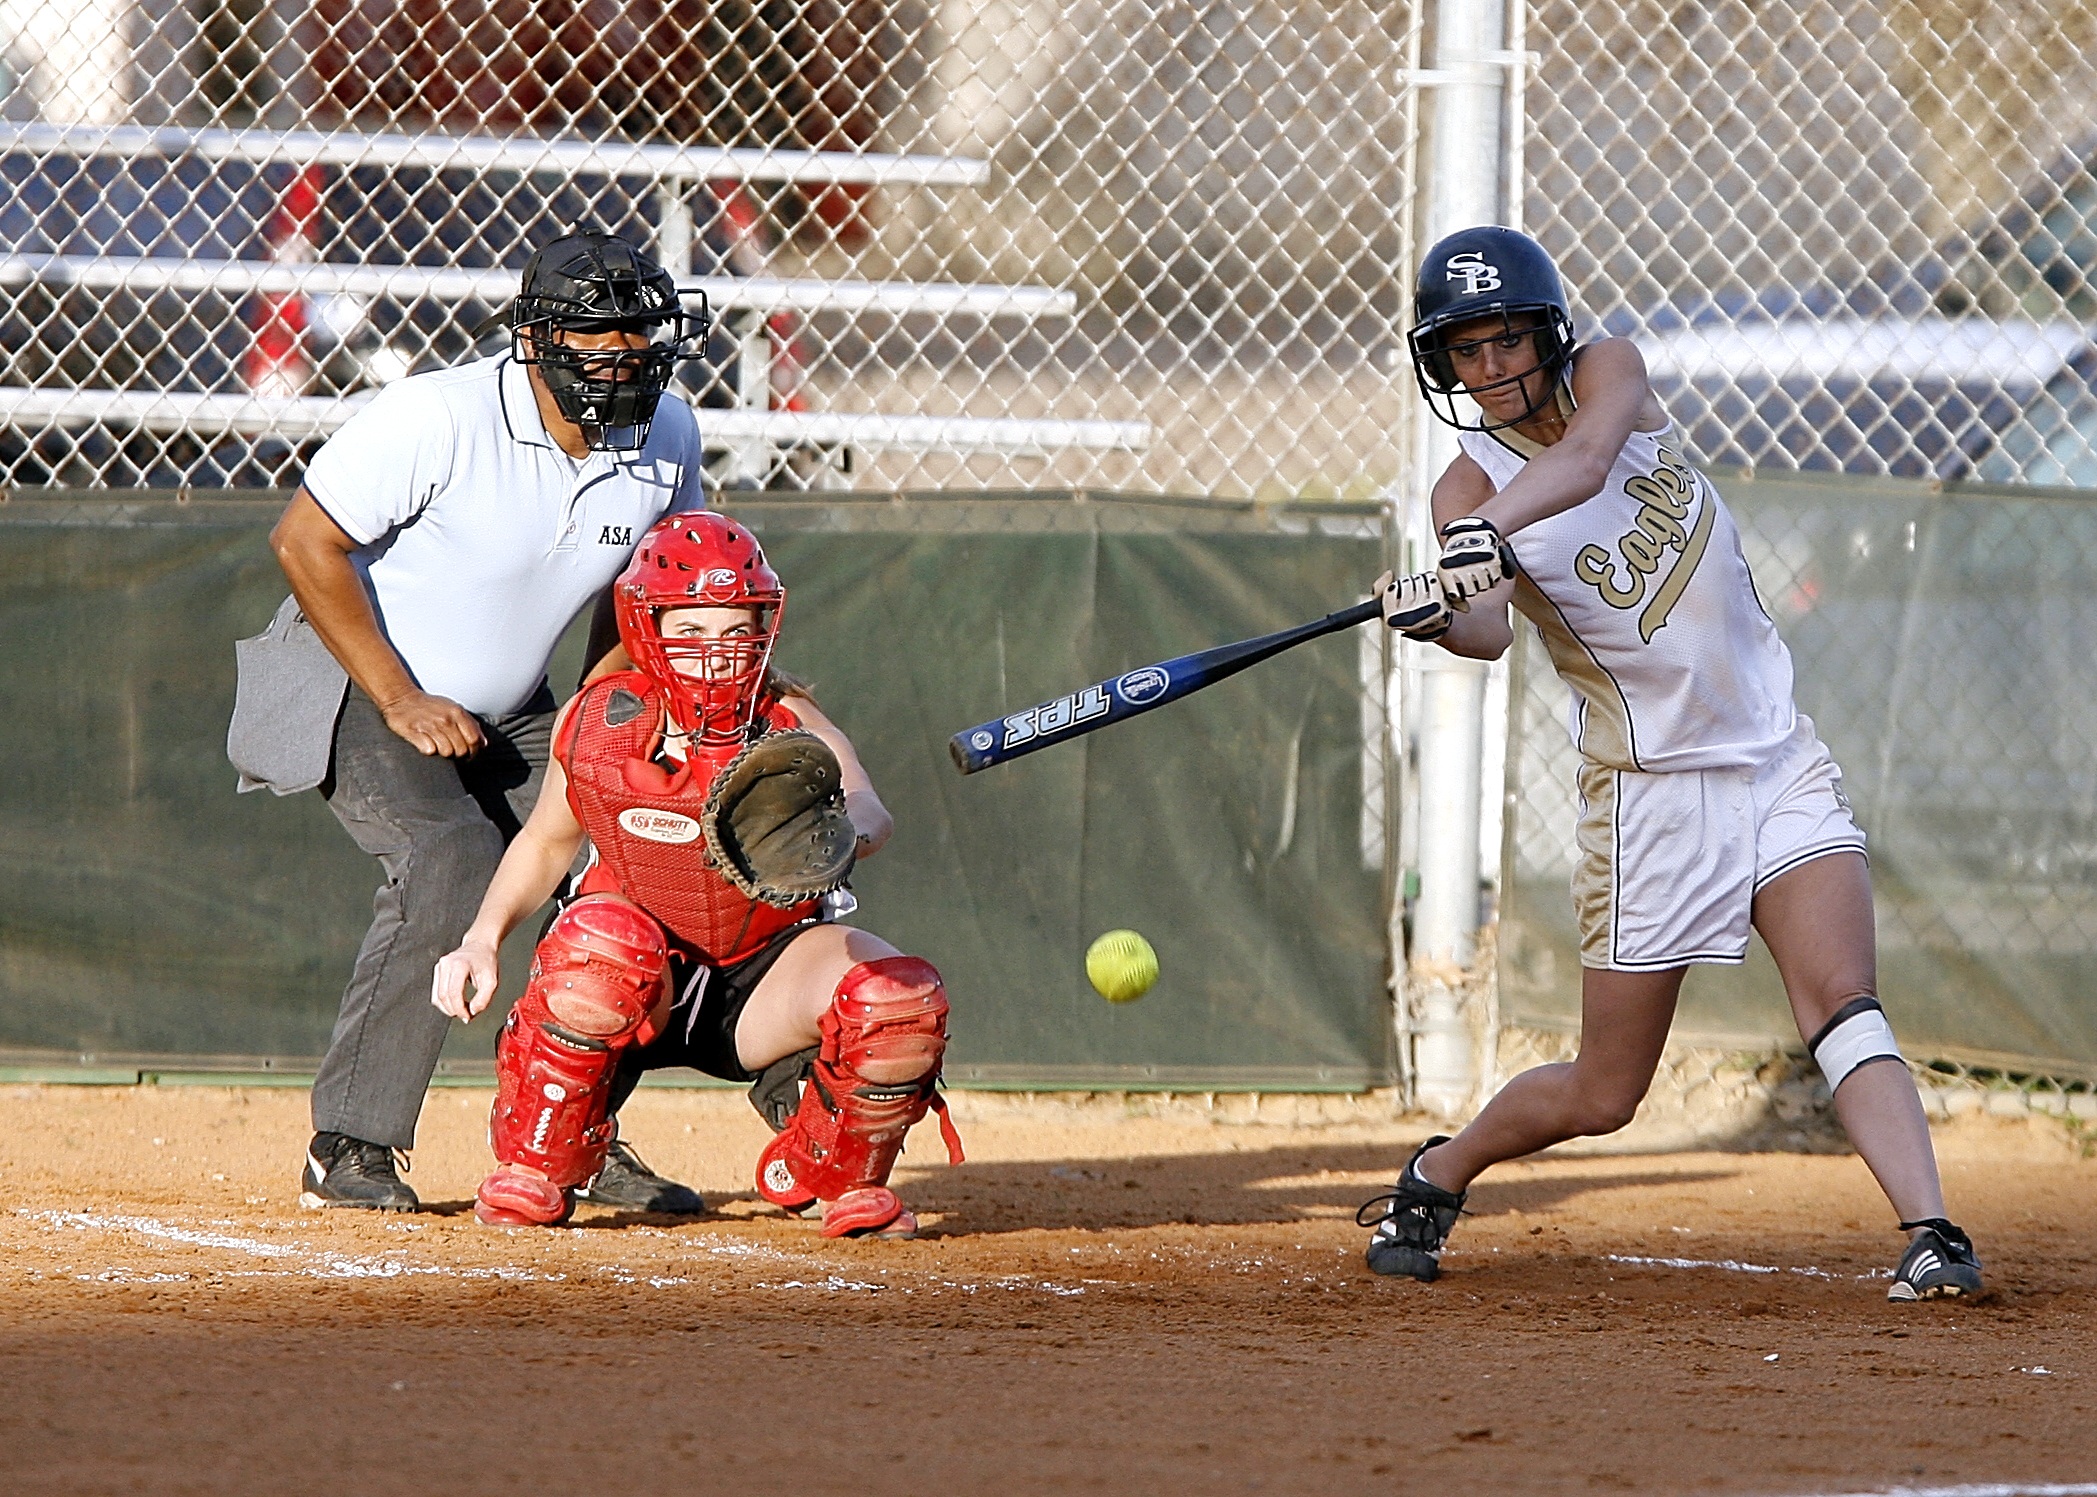
fence, baseball, sport, field, game, home, female, spring, youth, dirt, player, baseball field, pitch, teenager, umpire, batter, competition, power, girls, sports, helmet, ball, uniform, bat, protection, teen, athlete, tournament, strike, concentration, baseball player, hit, catcher, batting, softball, ball game, hitter, team sport, catcher's mitt, catcher's mask, backstop, infielder, college baseball, competition event, bat and ball games, baseball positions, college softball